Alaska

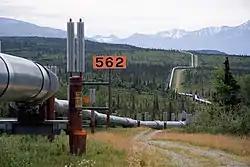
The Trans-Alaska Pipeline transports oil, Alaska's most financially important export, from the North Slope to Valdez. The heat pipes in the column mounts are pertinent, since they disperse heat upwards and prevent melting of permafrost.

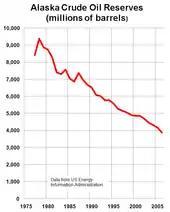
Alaska proven oil reserves peaked in 1973 and have declined more than 60% since then.

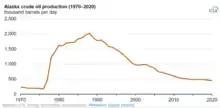
Alaskan oil production peaked in 1988 and has declined more than 75% since then.

Alaska has vast energy resources, although its oil reserves have been largely depleted. Major oil and gas reserves were found in the Alaska North Slope (ANS) and Cook Inlet basins, but according to the Energy Information Administration, by February 2014 Alaska had fallen to fourth place in the nation in crude oil production after Texas, North Dakota, and California.